Princeton University Art Museum

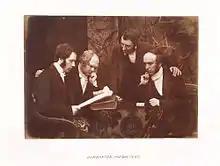
David Octavius Hill and Robert Adamson, "Dumbarton Presbytery", 1845

The Campus Collections comprise the multitude of paintings, sculptures, memorials, and monuments significant to the university's history and traditions. Central to the collection are the Princeton Portraits, numbering more than 600 paintings and sculptures which depict figures prominent in the history of the university. The portraits span the breadth of American history, including the landmark portrait, "George Washington at the Battle of Princeton", by Charles Willson Peale. Washington himself provided the funds for the work. Another highlight is the series of paintings by renowned sculpture and natural history artist Benjamin Waterhouse Hawkins which depict dinosaurs and other prehistoric fauna. The series was commissioned by Princeton president James McCosh in 1876 as a progressive response to Charles Darwin's theories.